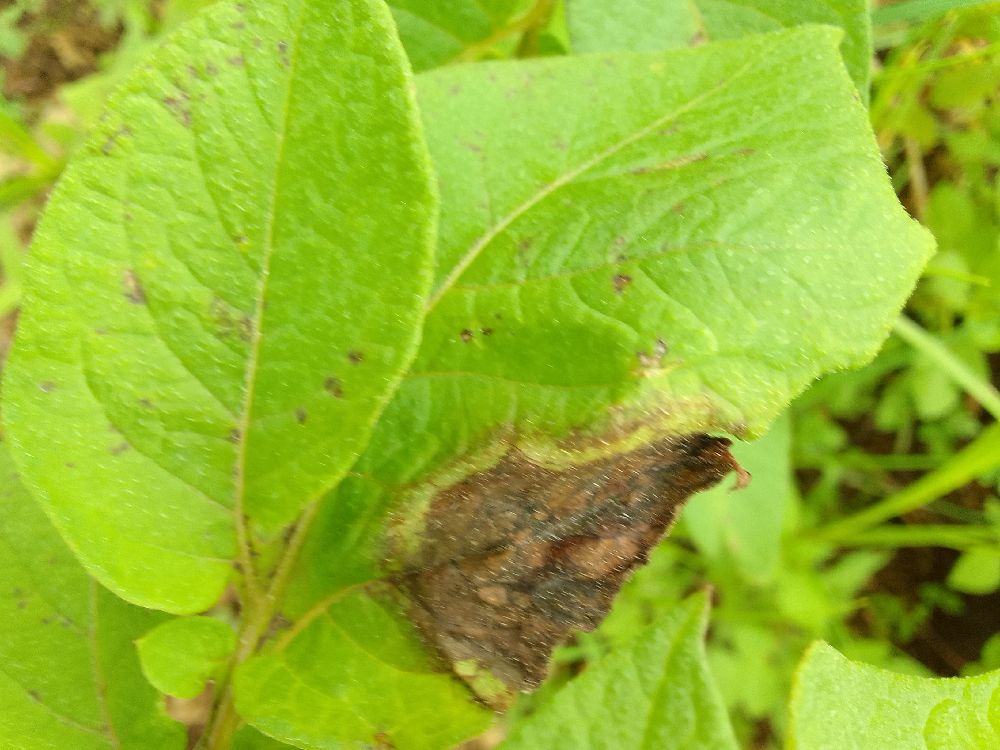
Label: Late blight